No Future (novel)

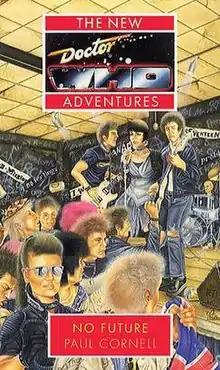

No Future is an original novel written by Paul Cornell and based on the long-running British science fiction television series "Doctor Who". It features the Seventh Doctor, Ace and Bernice. A prelude to the novel, also by Cornell, appeared in "Doctor Who Magazine" #209. This novel is the conclusion to the "Alternate Universe cycle".